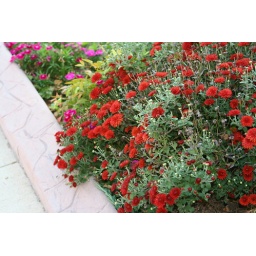
this is probably the last flush of blooms and color we will have in our flower beds this season.